IBM Naval Ordnance Research Calculator

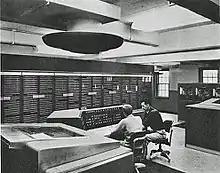
NORC

The IBM Naval Ordnance Research Calculator (NORC) was a one-of-a-kind first-generation (vacuum tube) computer built by IBM for the United States Navy's Bureau of Ordnance. It went into service in December 1954 and was likely the most powerful computer at the time. The Naval Ordnance Research Calculator (NORC), was built at the Watson Scientific Computing Laboratory under the direction of Wallace Eckert.